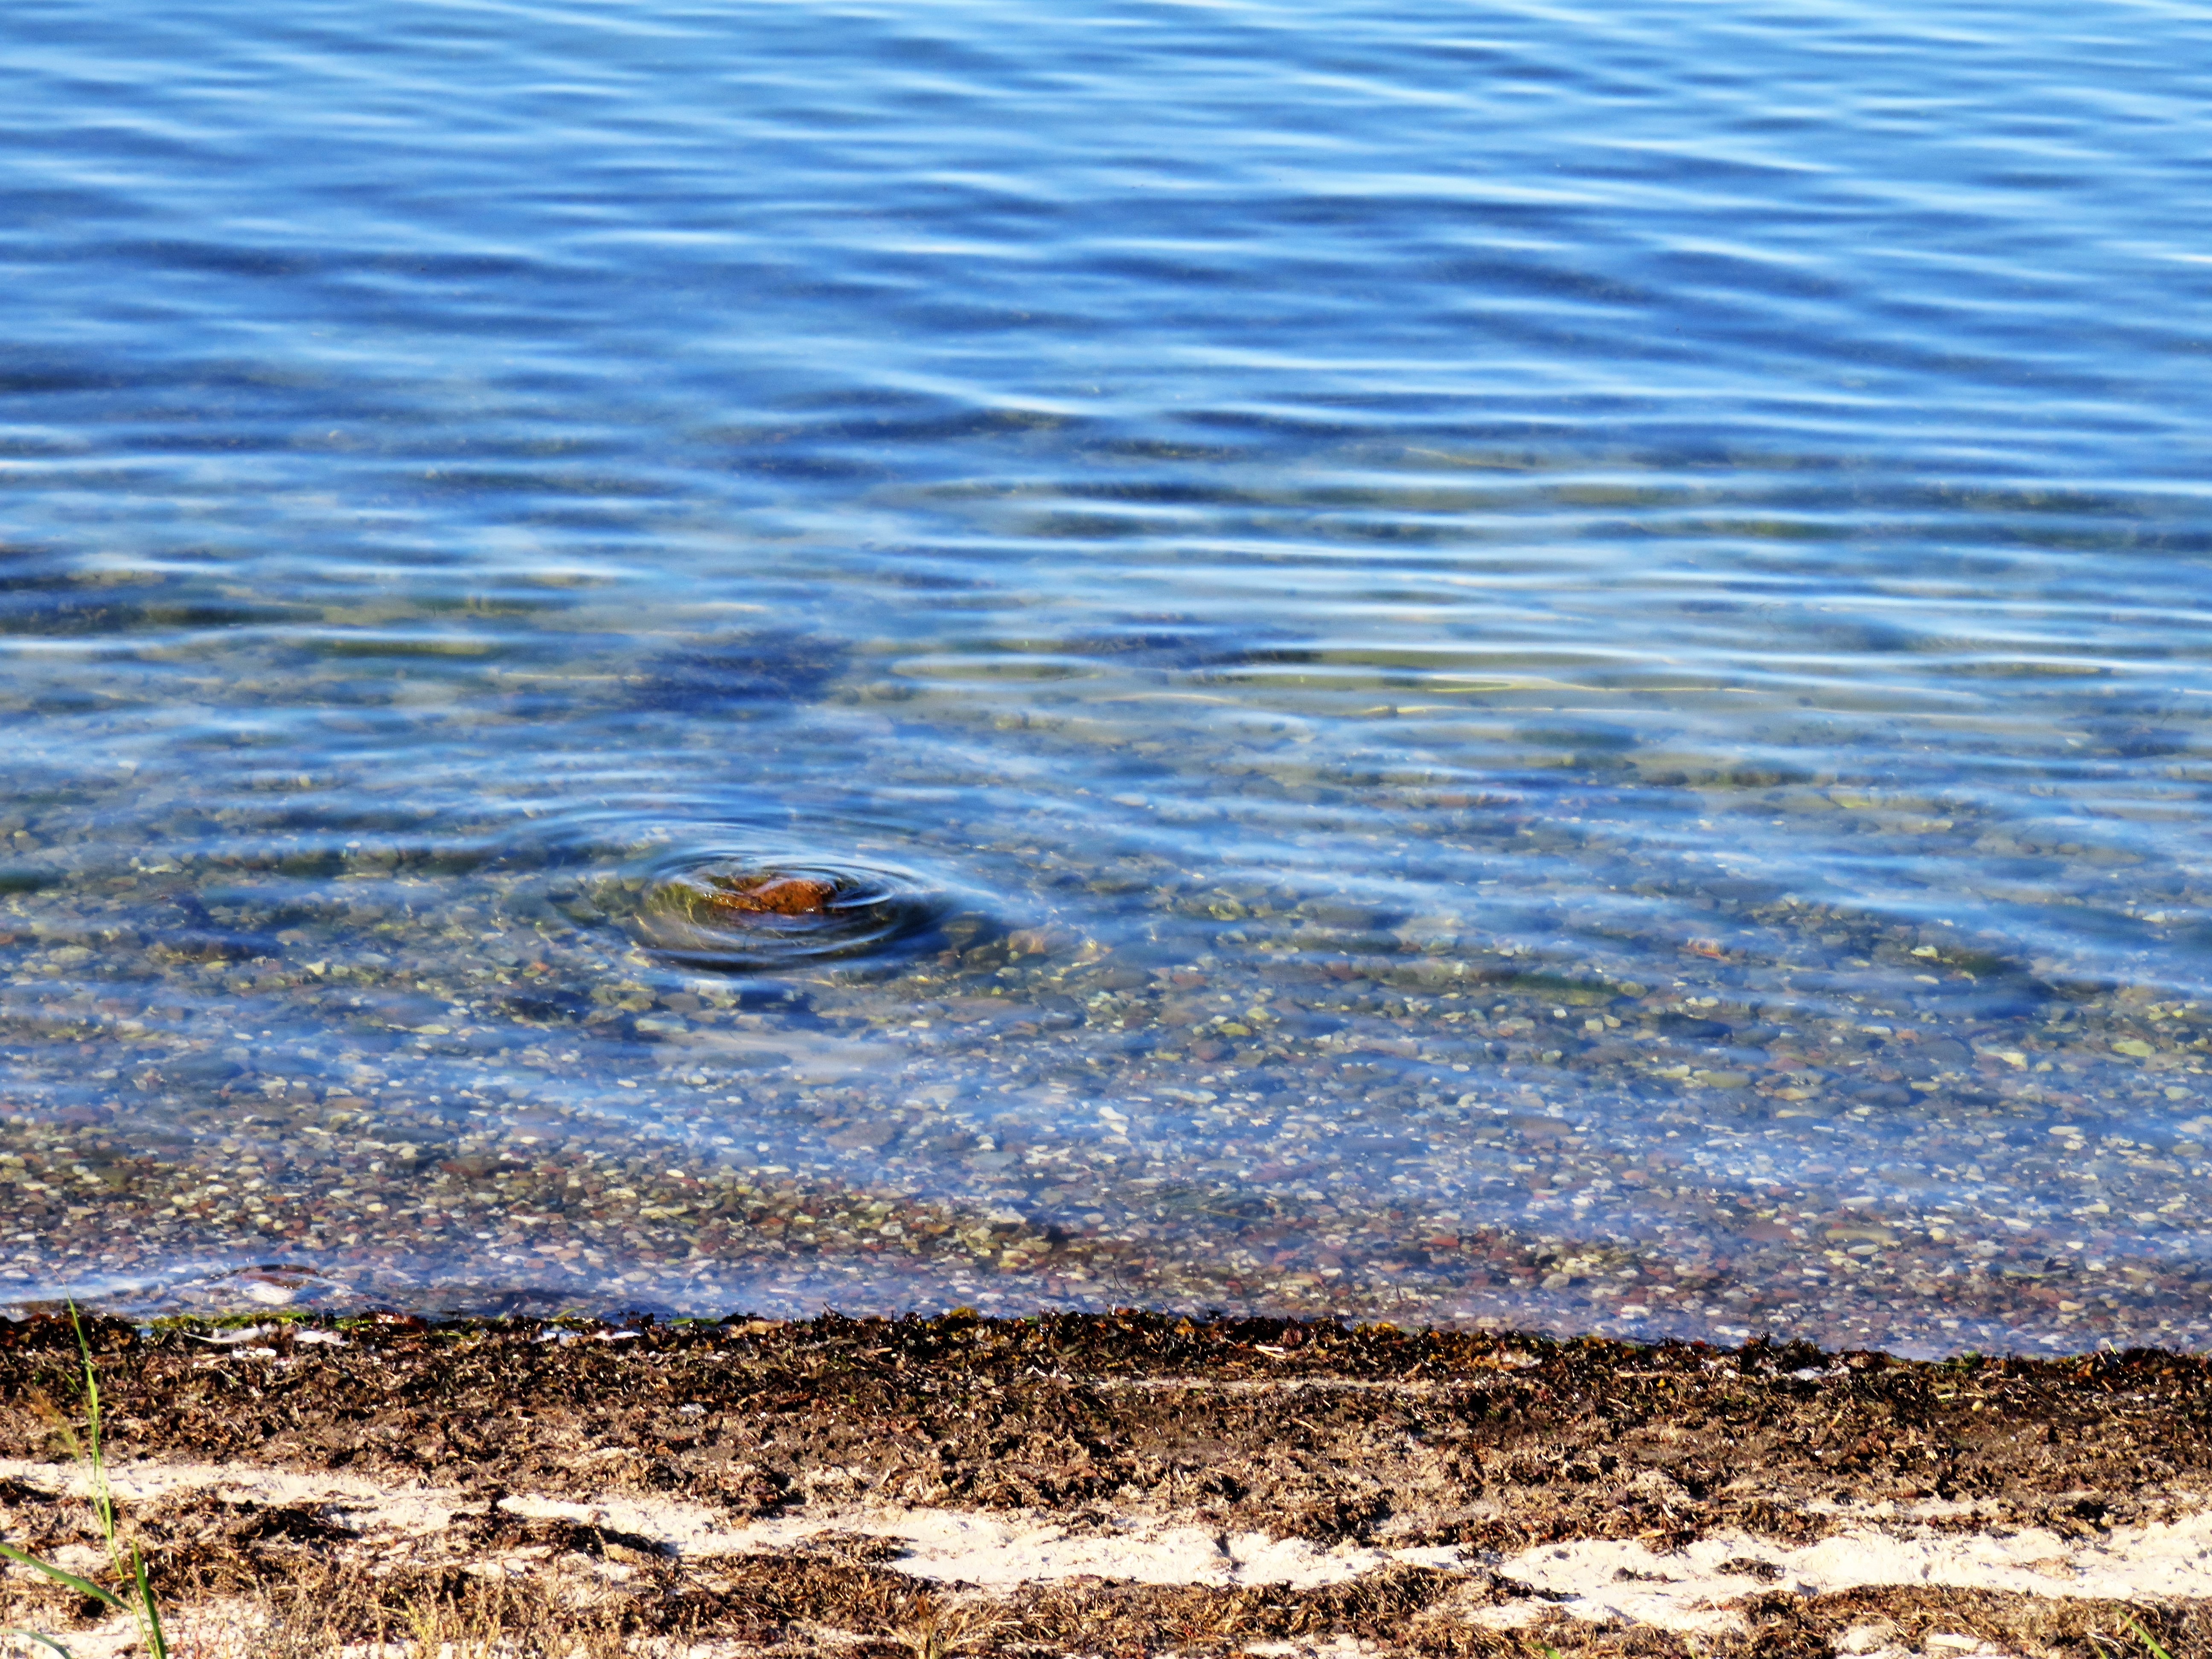
beach, sea, coast, water, sand, rock, ocean, horizon, shore, wave, lake, walk, clear, clean, body of water, bank, translucent, wetland, habitat, interesting, search, sea grass, tang, stony underground, mudflat, wind wave, gentle d nung